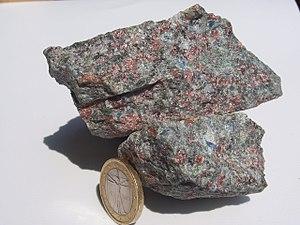
L'omphacite est un minéral de la famille des silicates de formule Si₂O₆.
Une éclogite est une roche métamorphique qui s'est formée dans le faciès éclogitique, c'est-à-dire ayant subi les conditions de pression et température de ce champ.